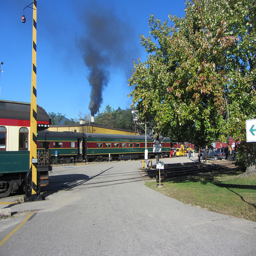
A green and red railroad train letting off black smoke
A train driving past a building pouring out black smoke.
a train station and a train removing much smoke
A train passing by a station blowing smoke.
A picture of a train rolling across a road with smoke billowing from a building in the background.